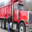
Label: truck